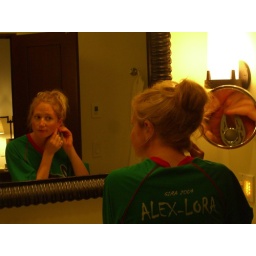
corinne at the mirror in alex lora's shirt